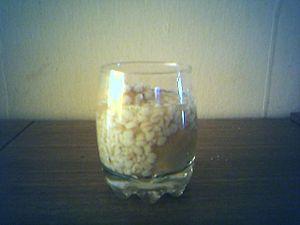
Le mote con huesillo est une boisson rafraîchissante, sans alcool, chilienne, à base de blé cuit et de pêche séchée.